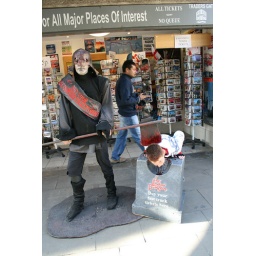
souvenir shop near tower bridge